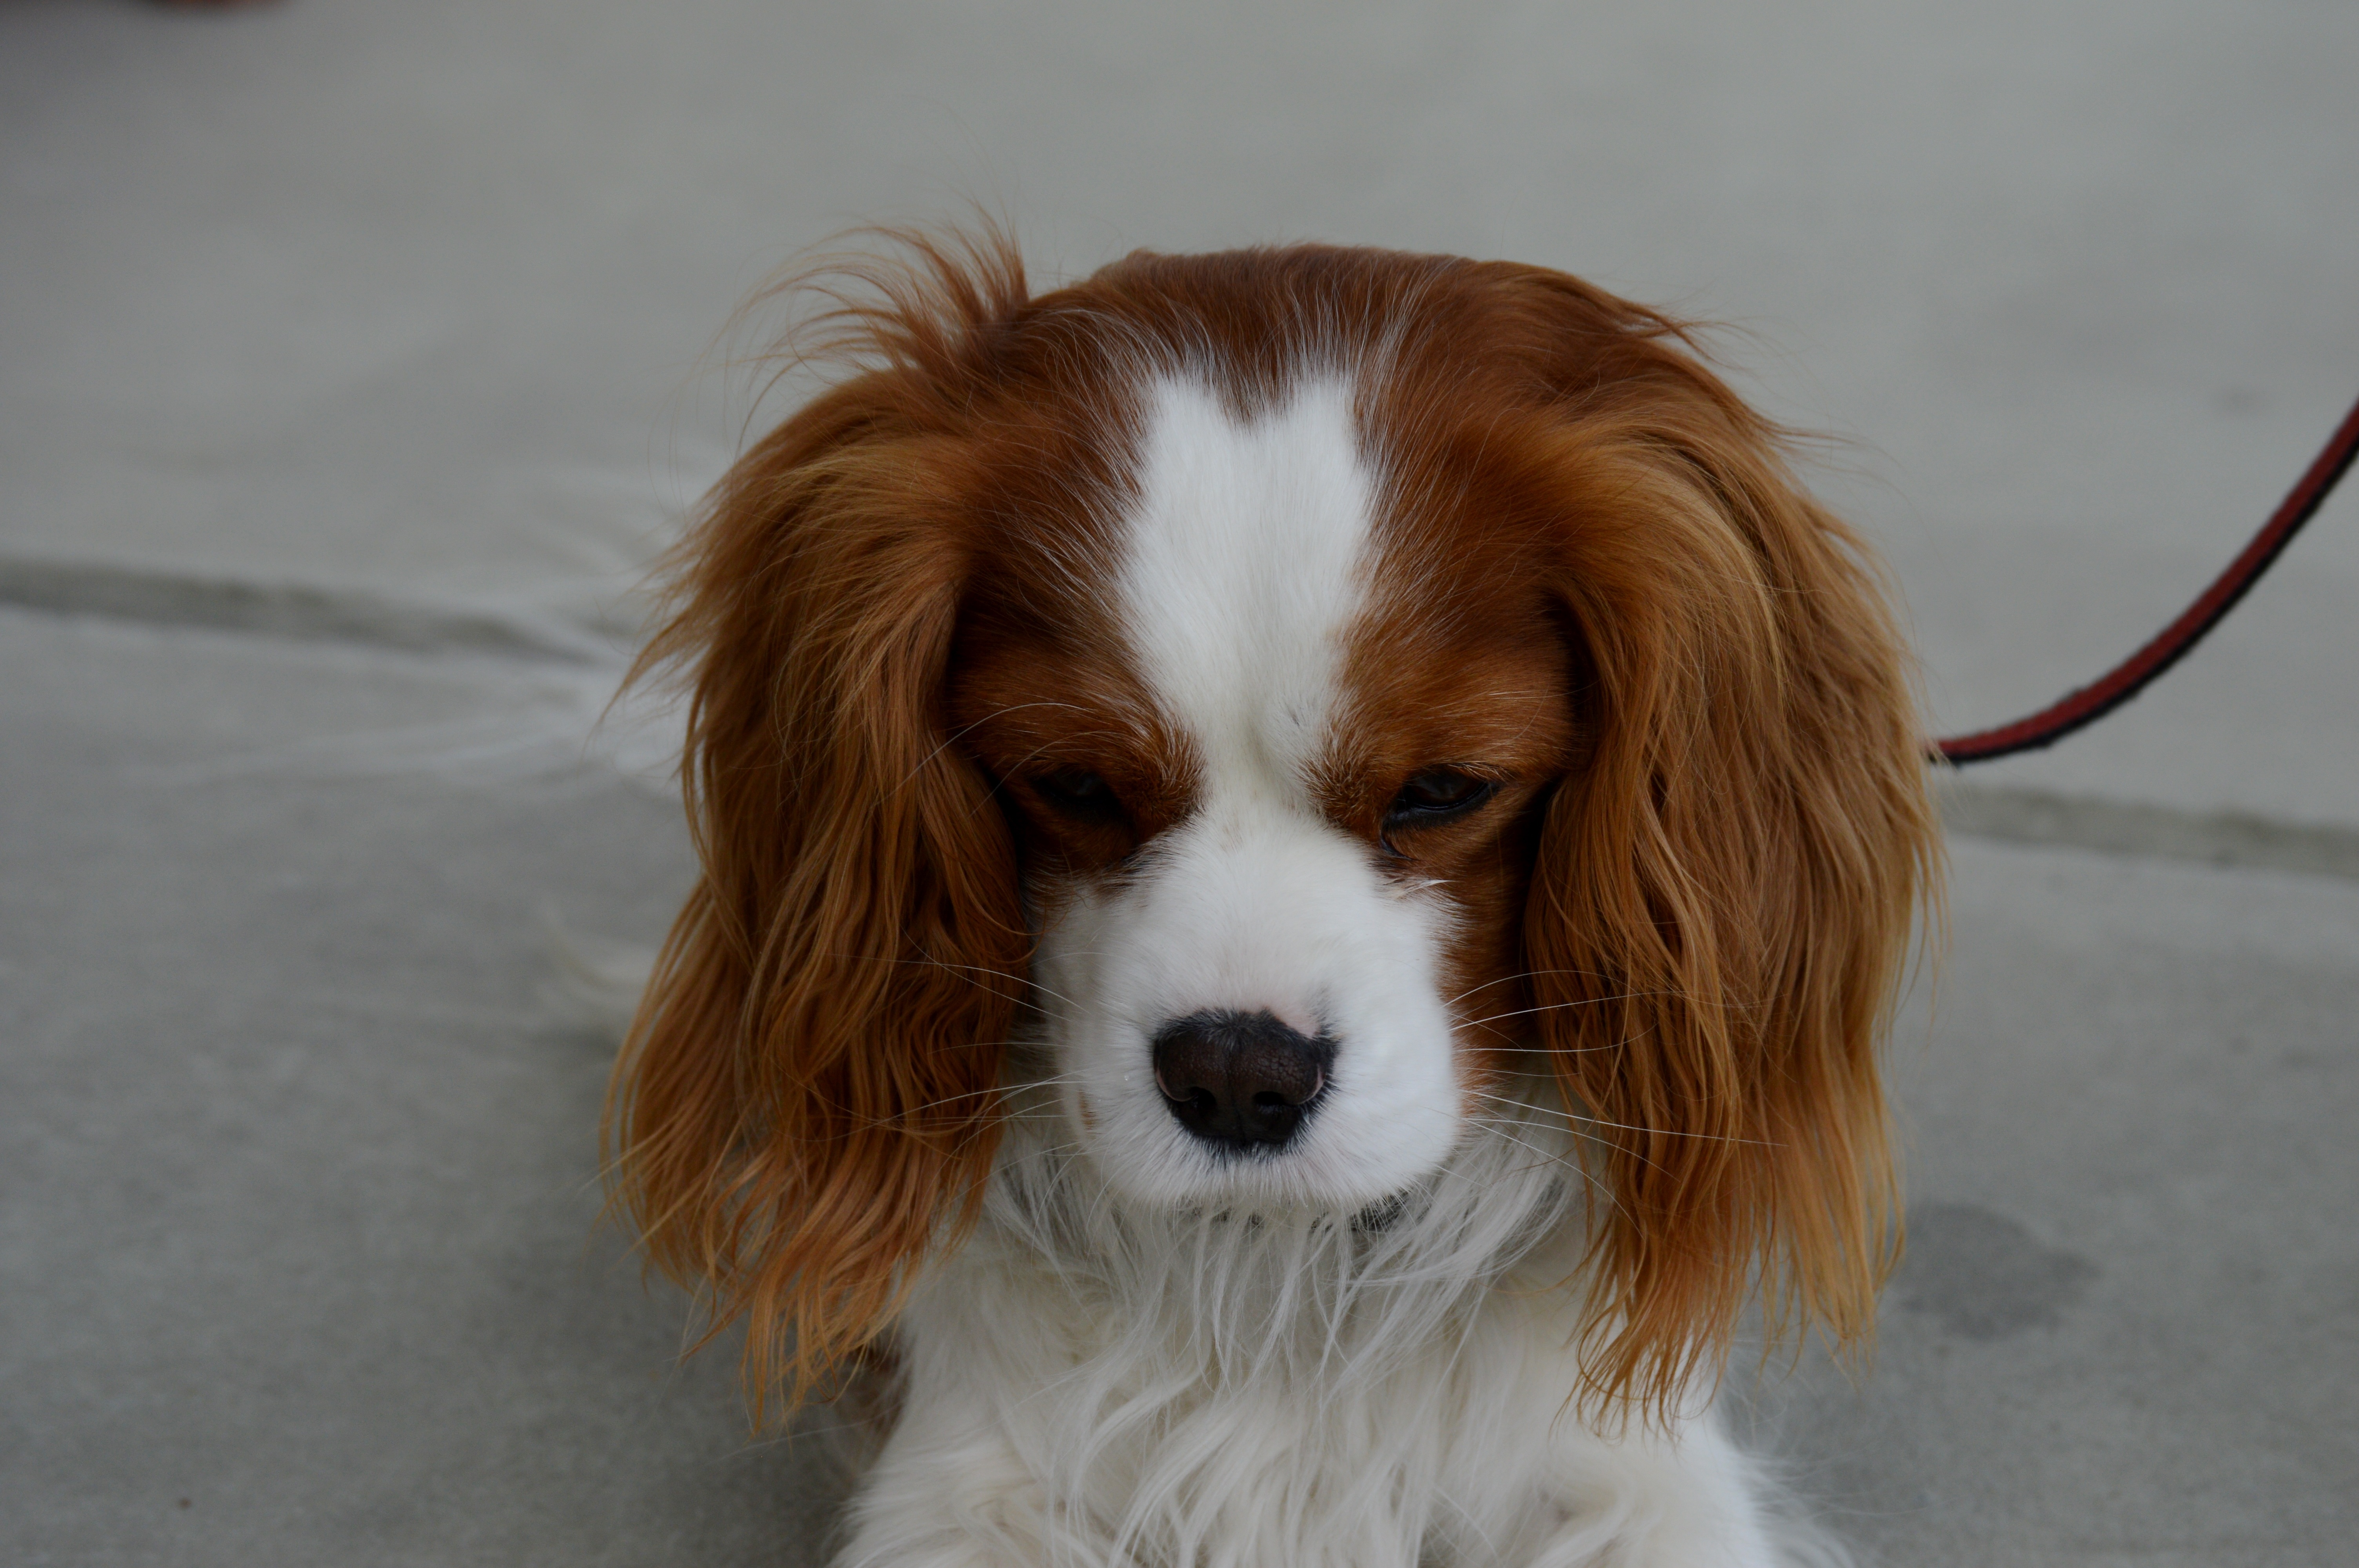
white, puppy, dog, animal, cute, pet, fur, brown, mammal, spaniel, vertebrate, funny, dog breed, cavalier king charles spaniel, king charles spaniel, dog like mammal, carnivoran, kooikerhondje, cavachon, welsh springer spaniel, phalene